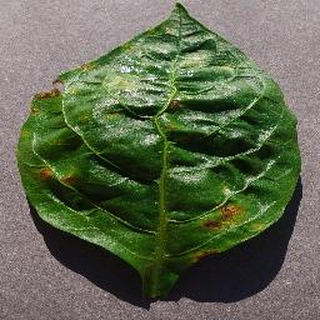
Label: bell_pepper_bacterial_spot